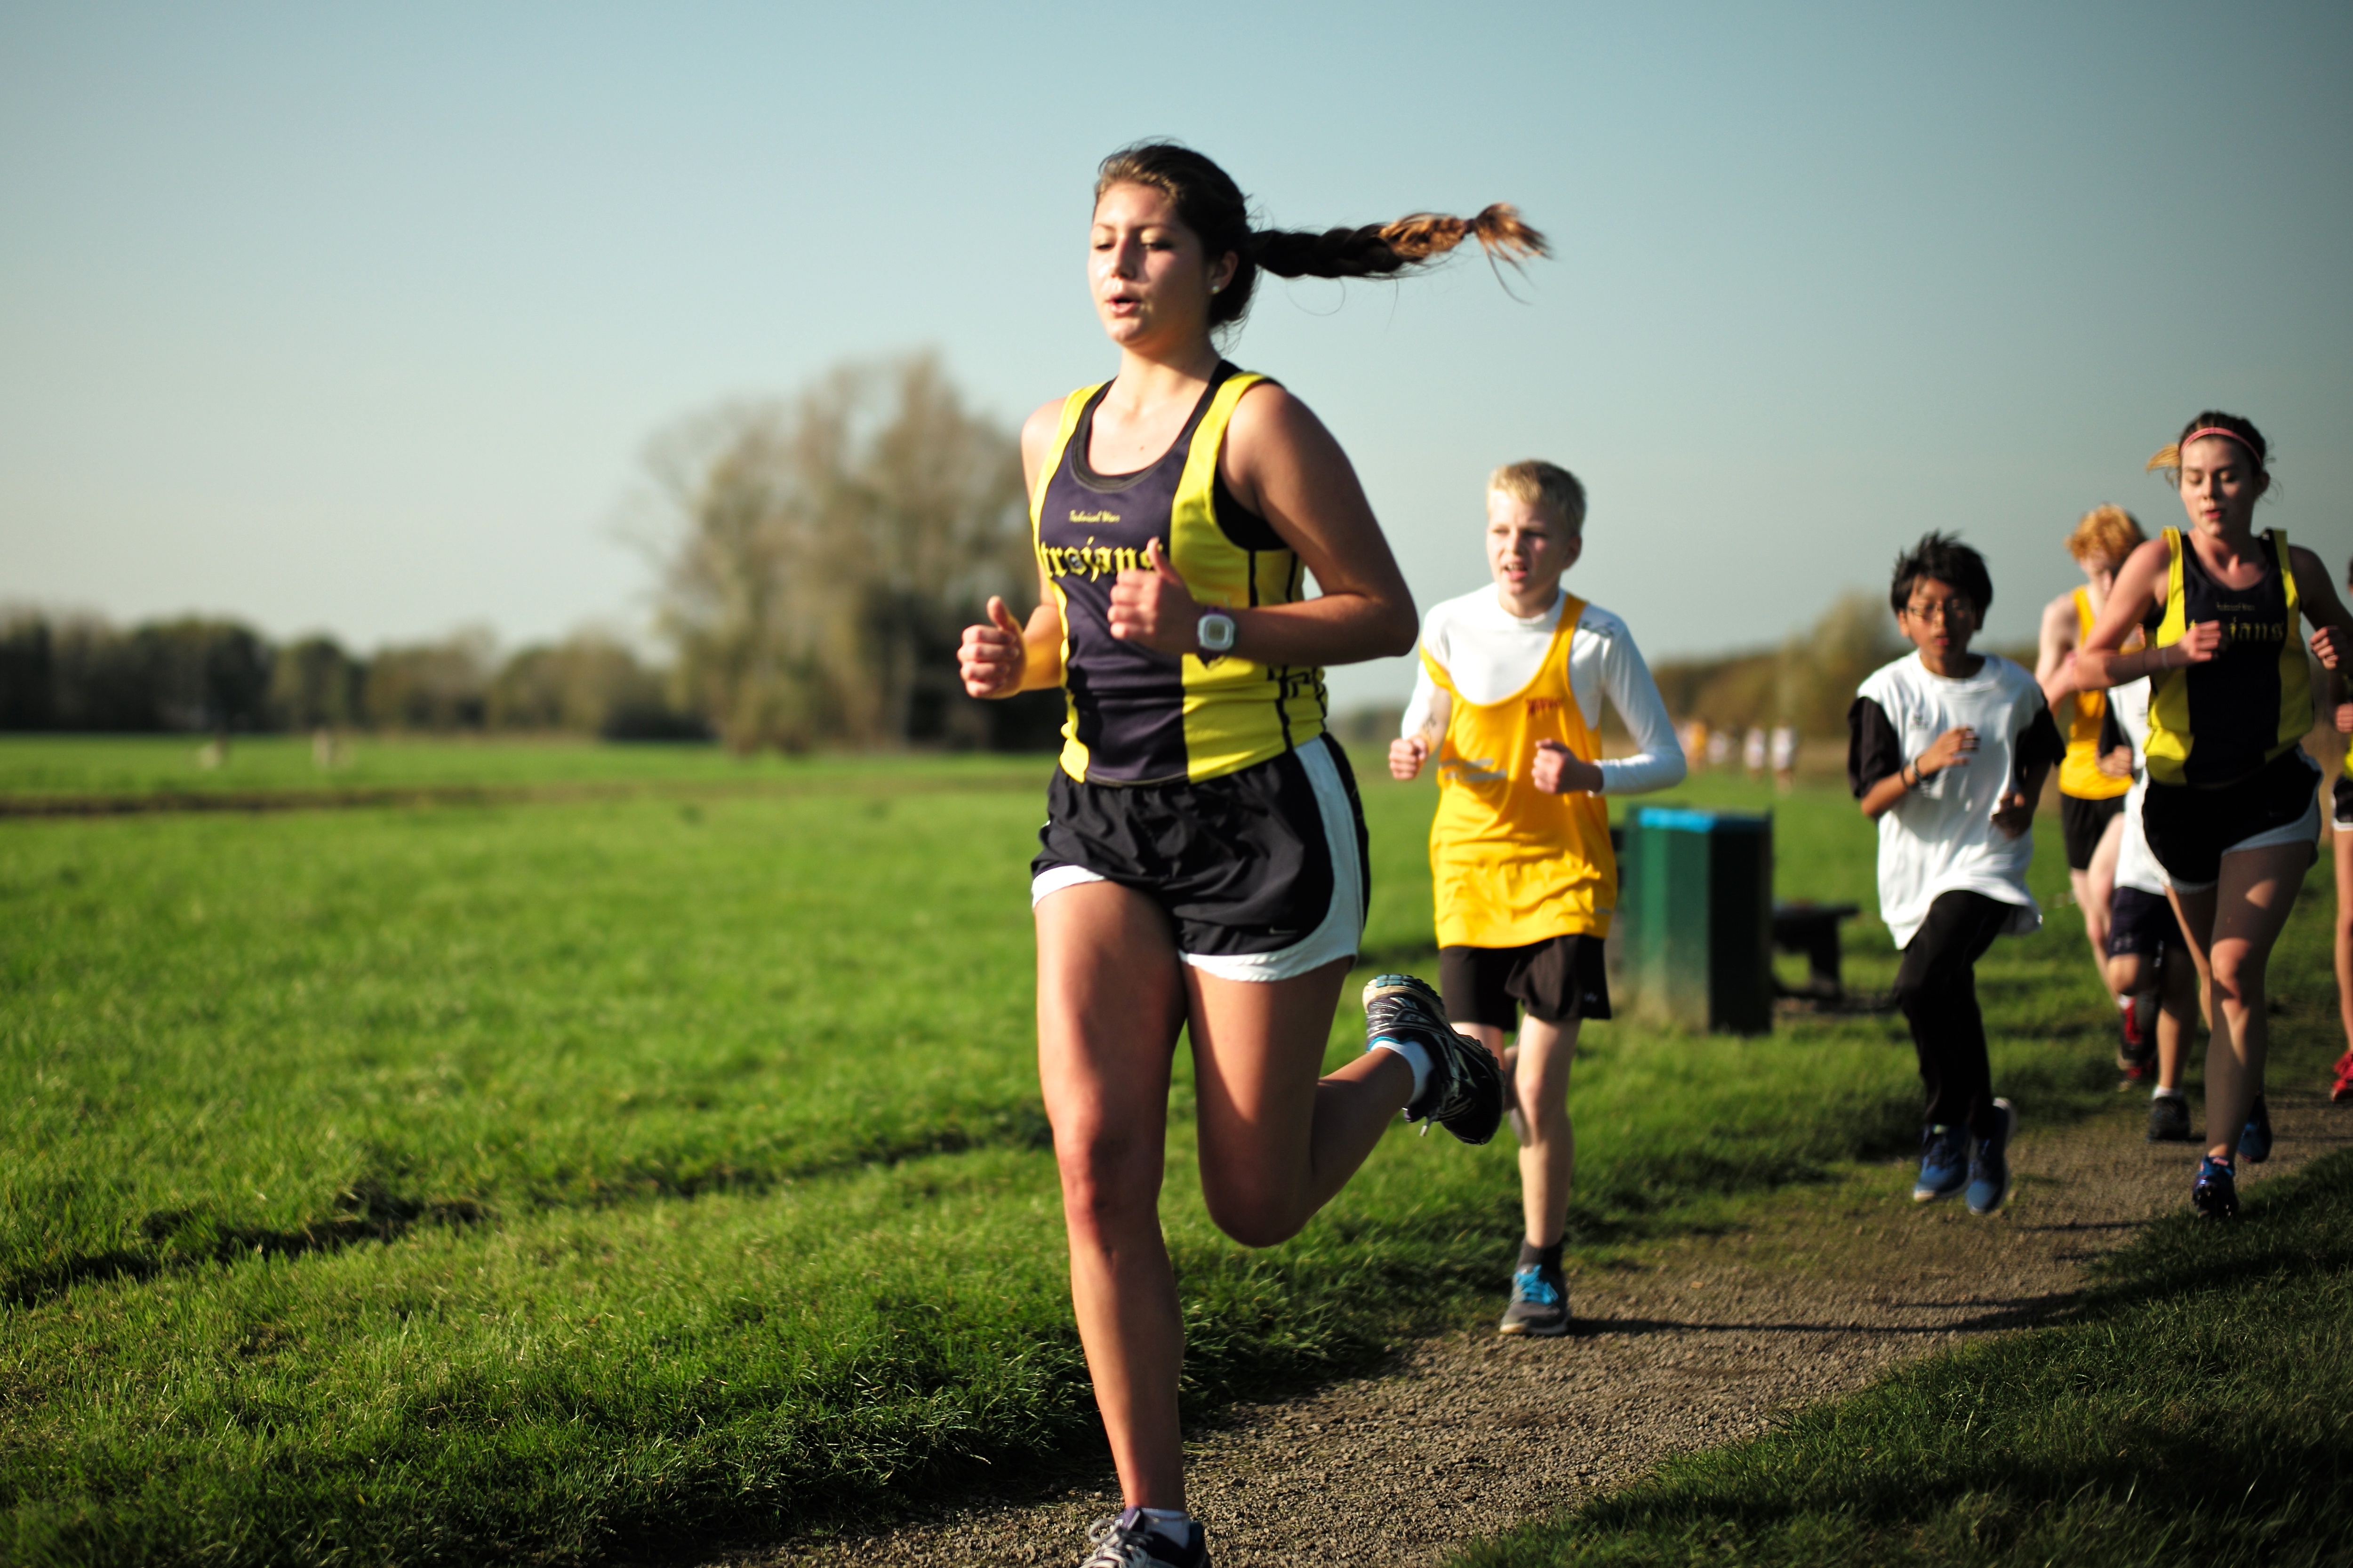
person, girl, sport, lake, boy, running, run, recreation, europe, high, jogging, runner, ash, crosscountry, race, competition, holland, netherlands, m, sports, school, runners, endurance, junior, leica, 240, varsity, athletics, meet, xc, sprint, valkenburg, physical exercise, outdoor recreation, human action, ultramarathon, duathlon, long distance running, cross country running